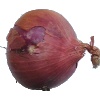
Label: Onion Red 1